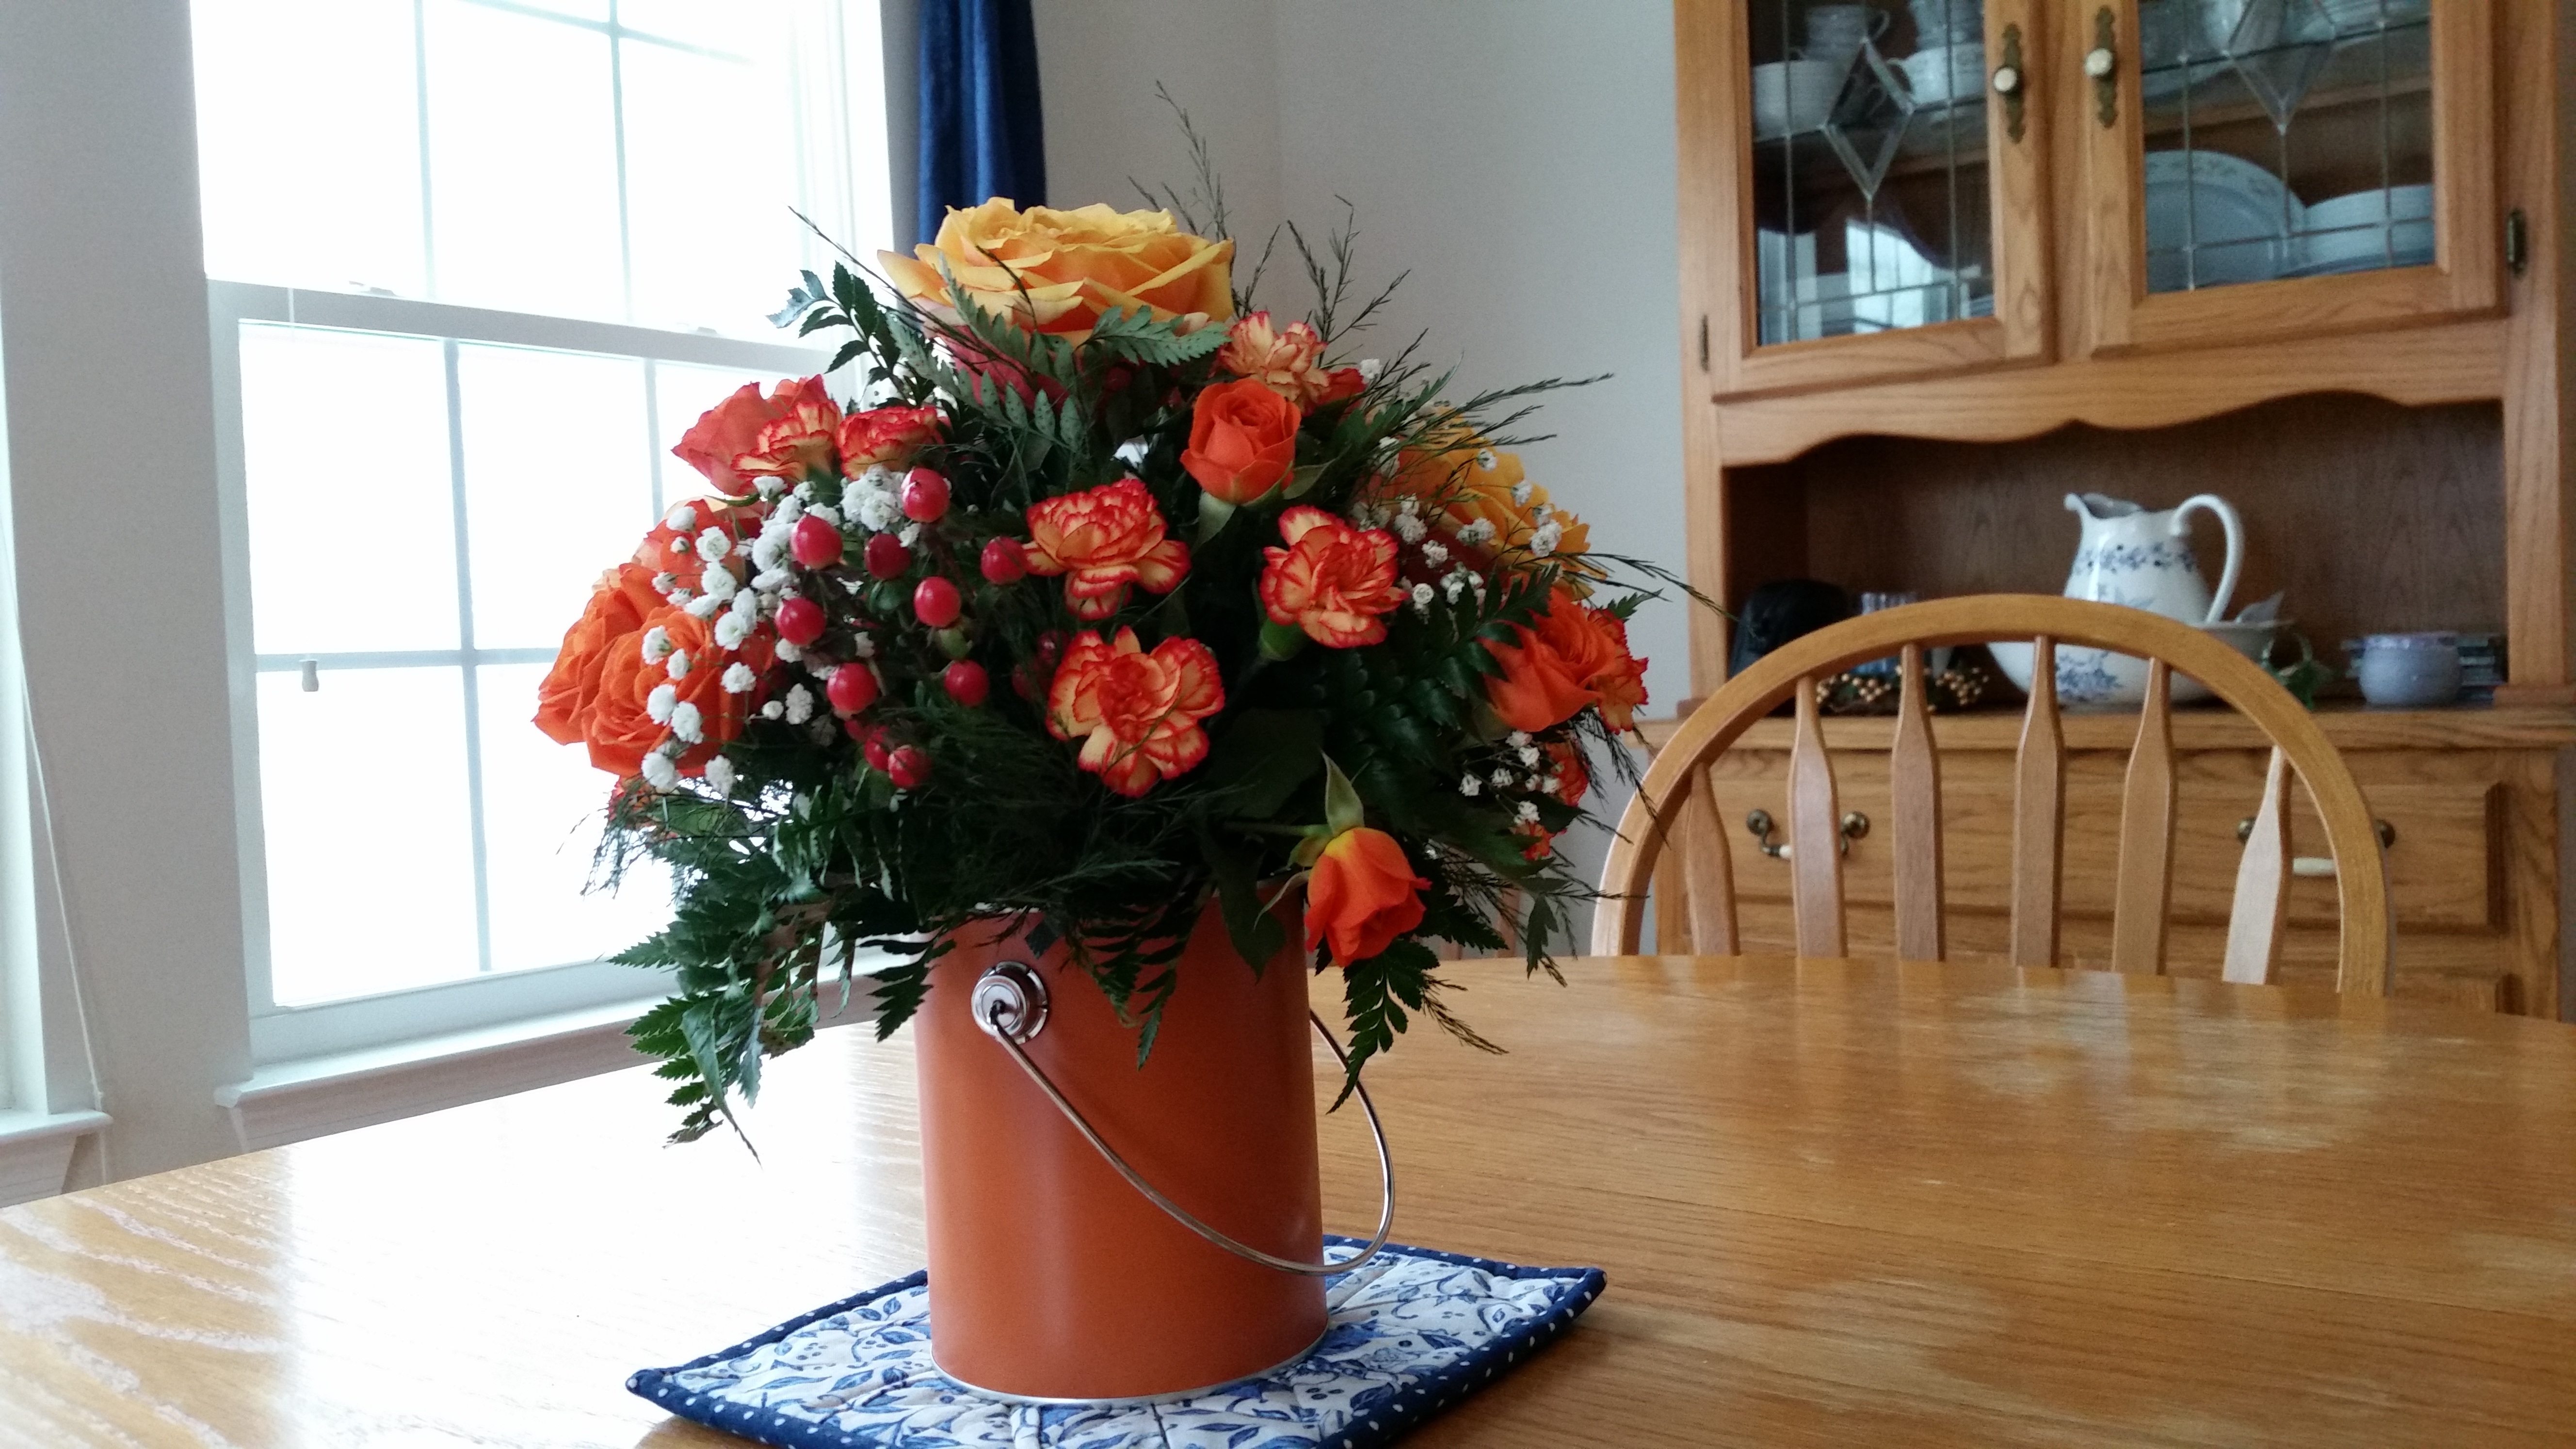
table, plant, flower, country, bouquet, gift, romance, romantic, pink, present, flowers, christmas decoration, roses, art, dining, decorative, wooden, floristry, retail, flower bouquet, cut flowers, centerpiece, floral design, centrepiece, flower arranging